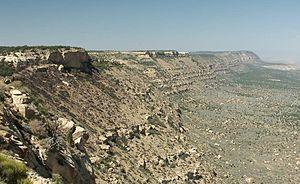
Les falaises de Straight Cliffs appartenant au fr:Plateau de Kaiparowits.
Le plateau de Kaiparowits est un plateau élevé situé au sud de l'État américain de l'Utah. Avec le Grand Staircase et les Canyons of the Escalante, ils constituent le monument national de Grand Staircase-Escalante.
La formation de Kaiparowits est une couche sédimentaire épaisse de 850 m, formée il y a entre 76,6 et 74,5 Ma durant une partie du Campanien. Cette formation géologique se trouve sur le plateau de Kaiparowits dans le Monument national de Grand Staircase-Escalante, dans le sud de l'Utah, à l'ouest des États-Unis d'Amérique.